Water conservation

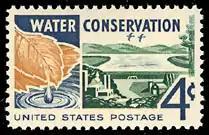
United States 1960 postal stamp advocating water conservation

Water conservation aims to sustainably manage the natural resource of fresh water, protect the hydrosphere, and meet current and future human demand. Water conservation makes it possible to avoid water scarcity. It covers all the policies, strategies and activities to reach these aims. Population, household size and growth and affluence all affect how much water is used.